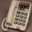
Label: telephone